Witold Smorawiński

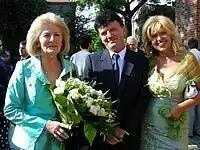

Witold Smorawiński has been invited to numerous concerts recitals organized by the Poznań Musical Association, Warsaw Musical Association, Mazowieckie Cultural Centre, Institution of Cultural Promotion Silesia in Katowice, SPAM in Wrocław and Warsaw. He had the pleasure playing as a soloist with the group Warsaw Soloists "Concerto Avenna" conducted by Andrzej Mysiński. He also participated in festivals of Winners of Musical Competitions in Wrocław, Warsaw, Poznań and Katowice. His musical oeuvre consists of numerous solo guitar compositions in which he uses various elements of musical movements of the 20th century.